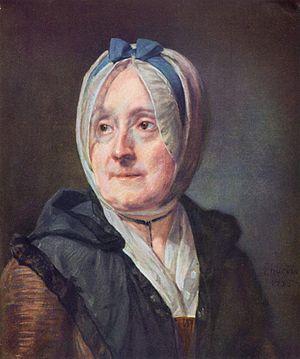
Portrait de Françoise Marguerite Pouget, deuxième femme de l'artiste
Cet article fournit une liste de tableaux du peintre français Jean Siméon Chardin.
Jean Siméon Chardin, né le 2 novembre 1699 à Paris, mort dans la même ville le 6 décembre 1779, est considéré comme l'un des plus grands peintres français et européens du XVIIIᵉ siècle. Il est surtout reconnu pour ses natures mortes, ses peintures de genre et ses pastels.